Question: Why do people come to this place?
Tambaya: Me yasa mutane suke zuwa wurin nan?
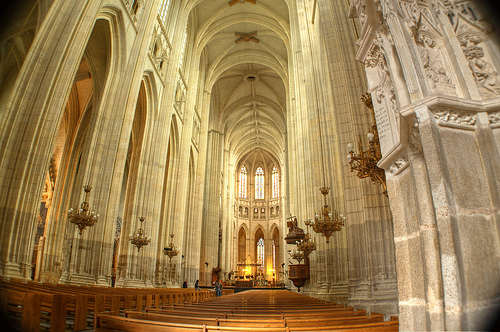
Answer: To worship.
Amsa: Dan yi  bauta.